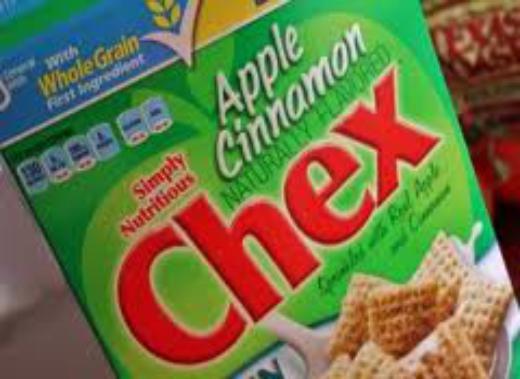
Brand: Apple Cinnamon Chex
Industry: Food